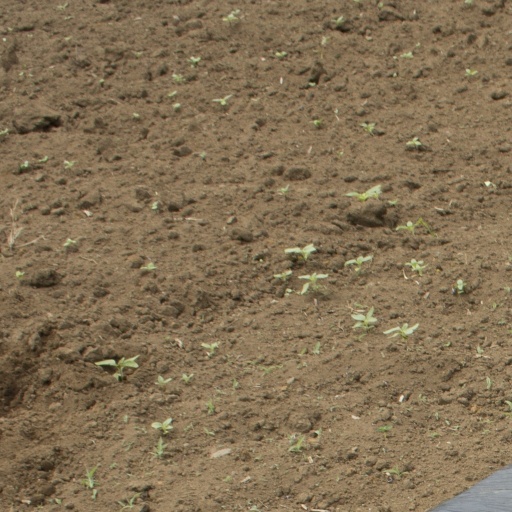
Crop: Jerusalem artichoke